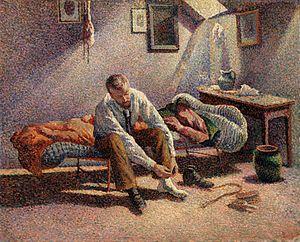
Maximilien Luce, né le 13 mars 1858 et mort le 6 février 1941 à Paris, est un peintre français. Militant libertaire, il produit de nombreuses illustrations engagées politiquement. Il est également graveur, portraitiste et affichiste.